Health effects of alcohol

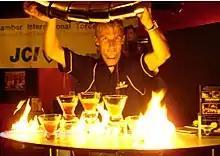
A man pouring five flaming martinis at the same time

Sobriety is the condition of not having any measurable levels, or effects from mood-altering drugs. According to WHO "Lexicon of alcohol and drug terms", sobriety is continued abstinence from psychoactive drug use. Sobriety is also considered to be the natural state of a human being given at a birth. In a treatment setting, sobriety is the achieved goal of independence from consuming or craving mind-altering substances. As such, sustained abstinence is a prerequisite for sobriety. Early in abstinence, residual effects of mind-altering substances can preclude sobriety. These effects are labeled post-acute-withdrawal syndrome (PAWS). Someone who abstains, but has a latent desire to resume use, is not considered truly sober. An abstainer may be subconsciously motivated to resume drug use, but for a variety of reasons, abstains (e.g. such as a medical or legal concern precluding use). Sobriety has more specific meanings within specific contexts, such as the culture of Alcoholics Anonymous, other 12 step programs, law enforcement, and some schools of psychology. In some cases, sobriety implies achieving "life balance".